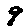
Label: 9